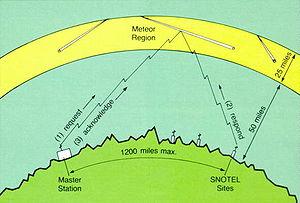
Propagation radio continentale lorsque le parcours entre l’émetteur et le récepteur est en vue des traînées météoriques
La bande 40 MHz désignée aussi par sa longueur d'onde, 8 mètres, est une bande pour radioamateurs. Cette bande est utilisable en permanence pour le trafic radio local et régional, et sporadiquement pour le trafic radio à grande distance.
La bande 50 MHz désignée aussi par sa longueur d'onde, 6 mètres, est une bande pour radioamateurs. Cette bande est utilisable en permanence pour le trafic radio local et régional, et sporadiquement pour le trafic radio à grande distance.
La bande 70 MHz désignée aussi par sa longueur d'onde, 4 mètres, est une bande du service radioamateur destinée à établir des radiocommunications de loisir. Cette bande est utilisable en permanence pour le trafic radio local. Cette bande est utilisable sporadiquement pour le trafic radio à grande distance.